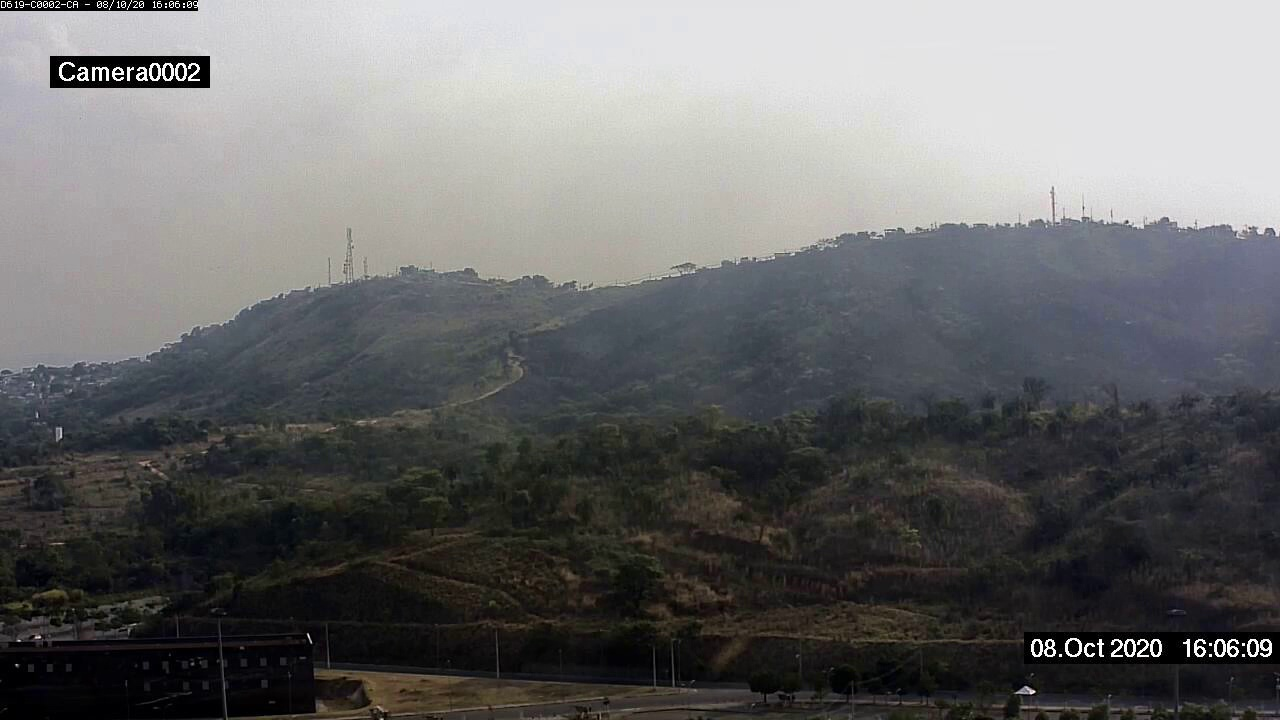
Fire: no
Smoke: no